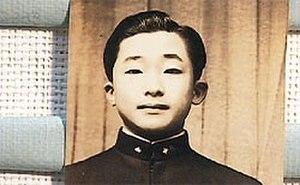
Yi Gu, prince impérial Hoeun, né le 29 décembre 1931 à Tokyo et mort le 6 juillet 2005 dans la même ville, est un prince coréen. Il est le chef de la Maison impériale et, de jure, le quatrième empereur coréen et vingt-neuvième roi de Corée de la dynastie Joseon du 1ᵉʳ mai 1970 jusqu'à sa mort.